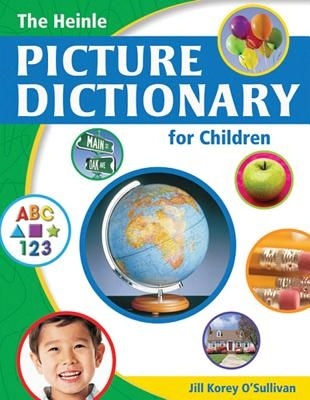
The Heinle Picture Dictionary for Children: American English
The Heinle Picture Dictionary for Children is the only children's dictionary that presents vocabulary within thematic readings and offers opportunities for multi-level practice of every word introduced to help develop English language skills. Author: Jill Korey O'Sullivan ISBN-10: 1413022561 ISBN-13: 9781413022568 Publisher: Heinle ELT Language: English Published: 03/01/2007 Pages: 148 Format: Paperback Weight: 1.05lbs Size: 10.70h x 8.40w x 0.40d
Brand: Jill Korey O'Sullivan
Category: Software > Computer Software > Dictionary & Translation Software